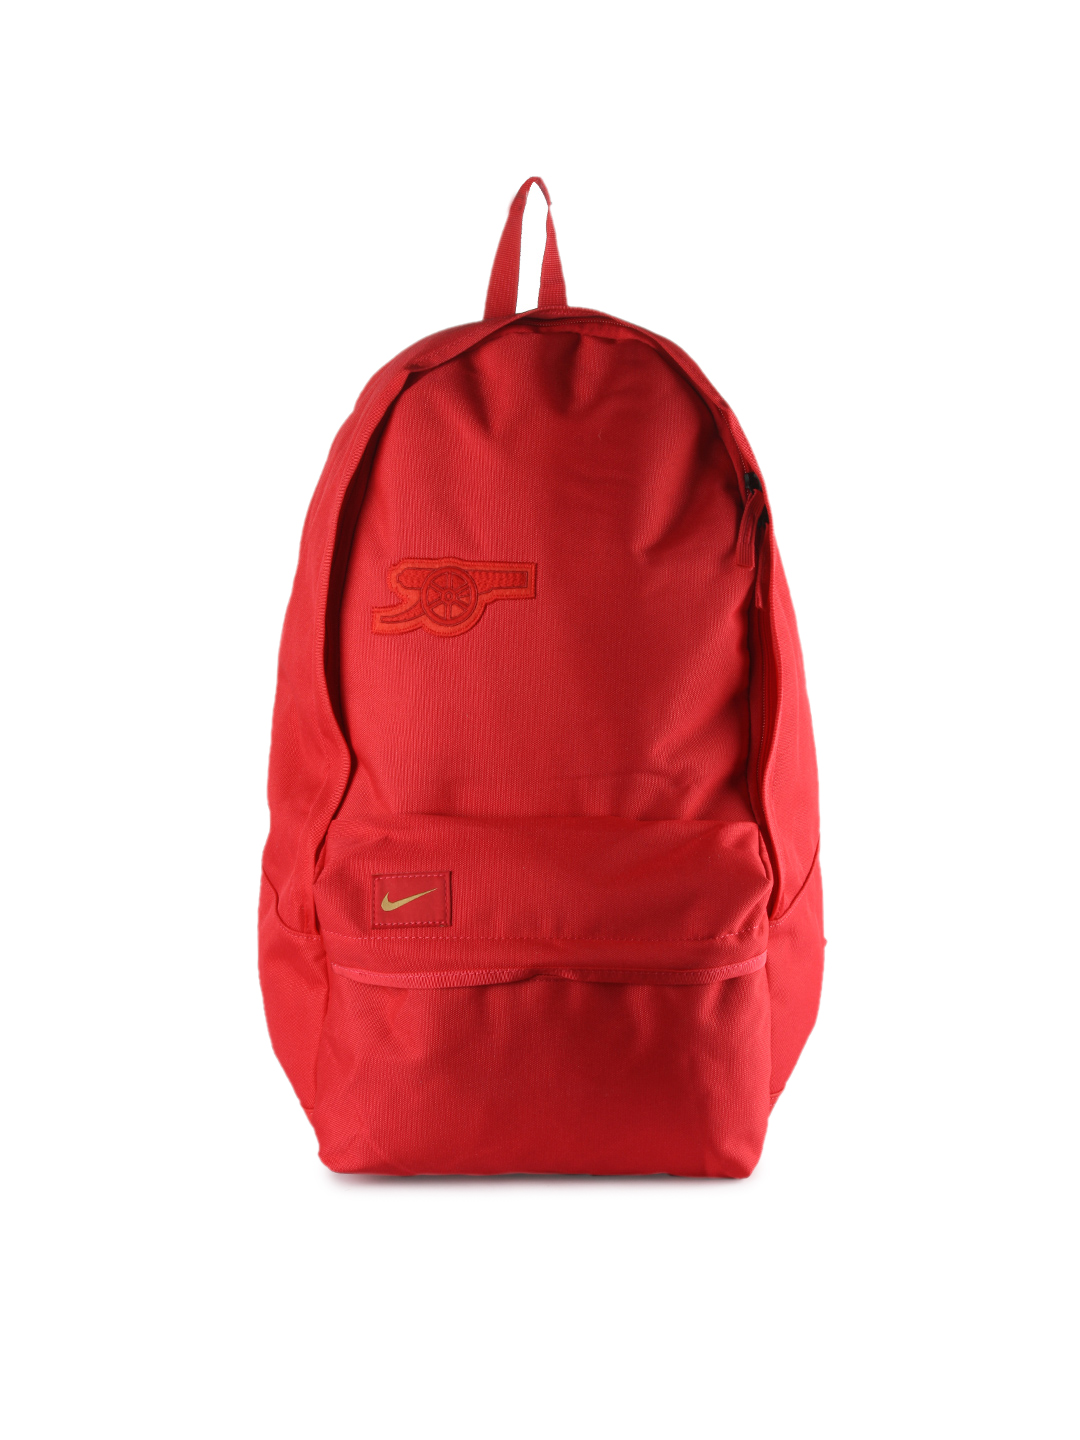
Nike Unisex Red Backpack
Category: Accessories / Bags / Backpacks
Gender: Unisex
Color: Red
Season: Summer 2012
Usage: Casual